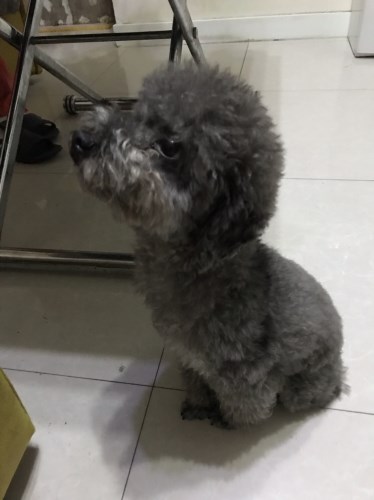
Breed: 7449-n000128-teddy